Alexander Cassatt

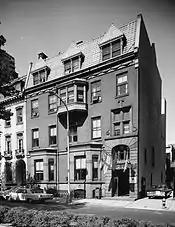
Cassatt's Rittenhouse Square townhouse at 202 South 19th Street, Philadelphia, Pennsylvania, (demolished 1972). Now the site of the Rittenhouse Hotel.

Cassatt died in 1906, several years before his grand Pennsylvania Station in New York City was completed. He was succeeded as PRR's